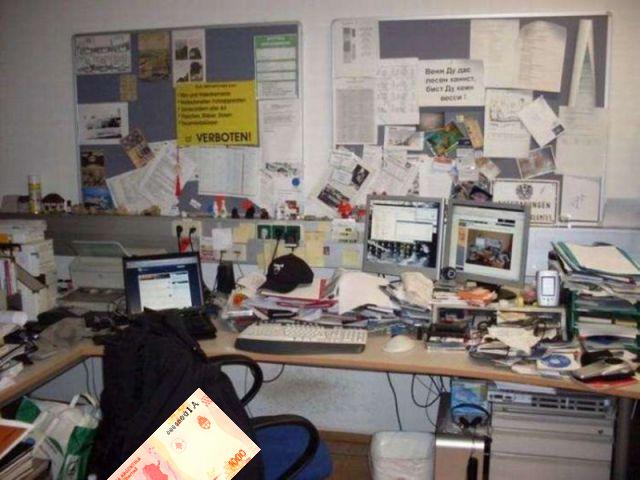
Denominación: 1000